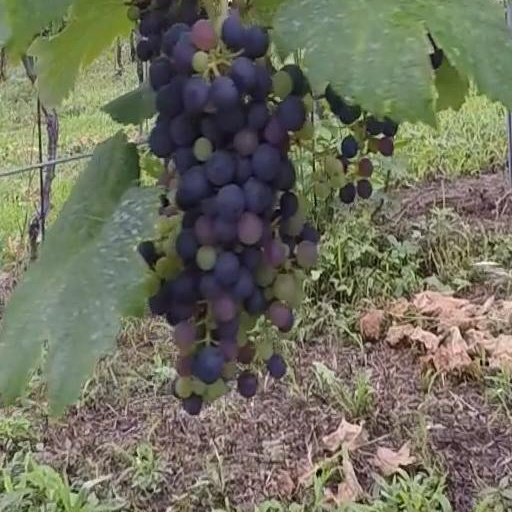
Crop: grape